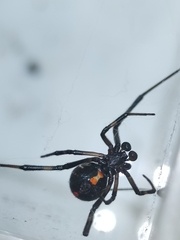
Species: Lactrodectus_hesperus